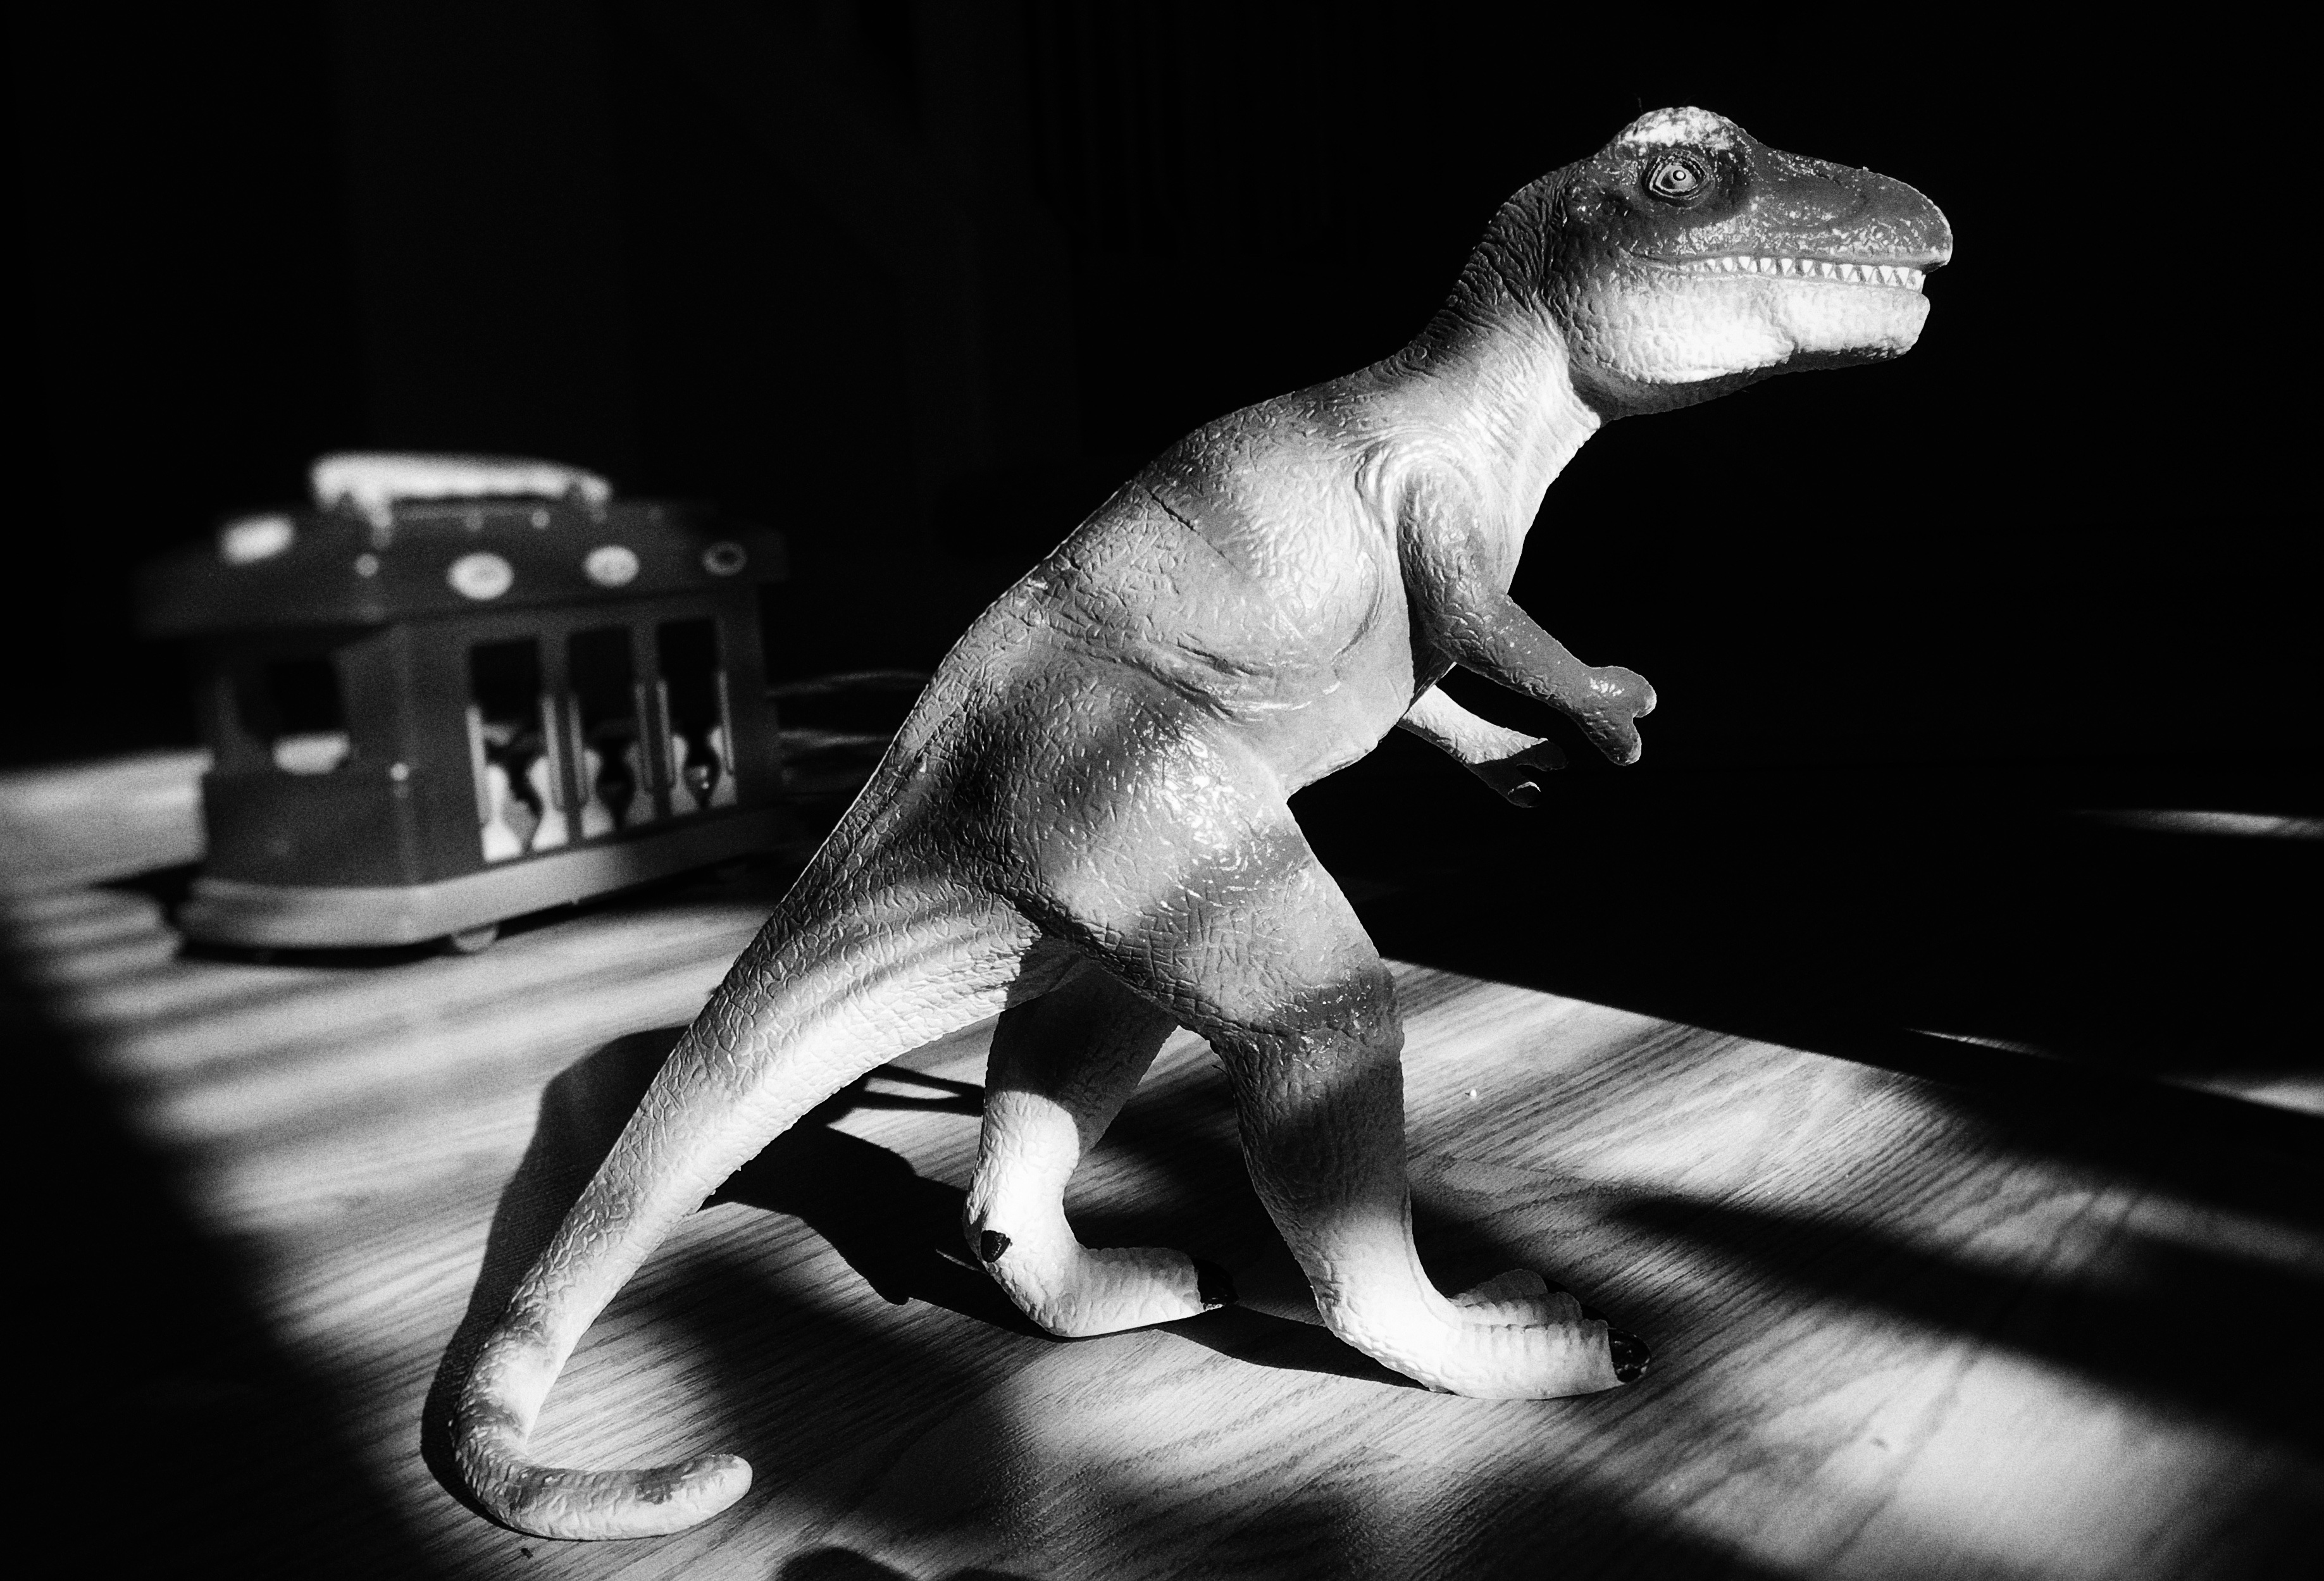
black and white, photography, play, darkness, black, monochrome, toy, monster, dinosaur, jurassic, monochrome photography